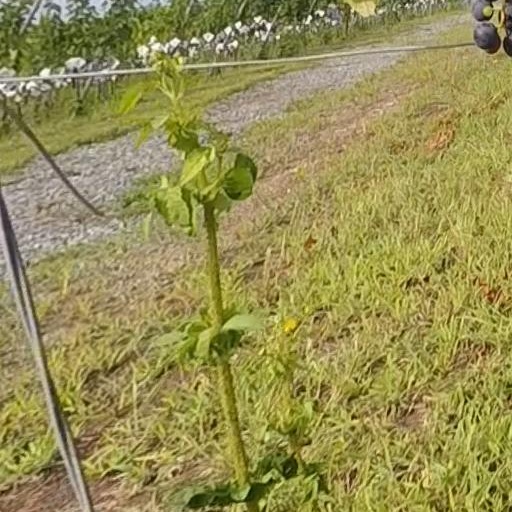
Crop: grape